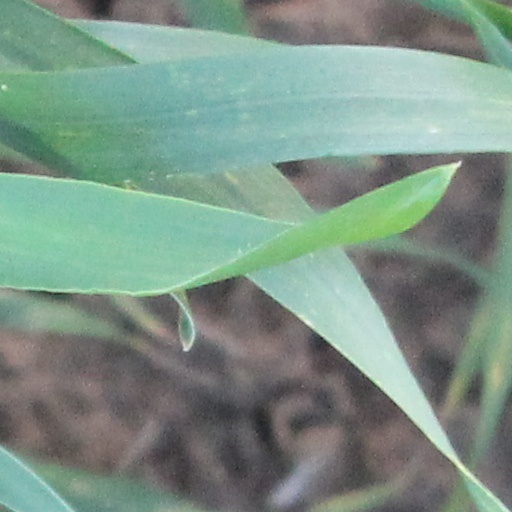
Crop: wheat